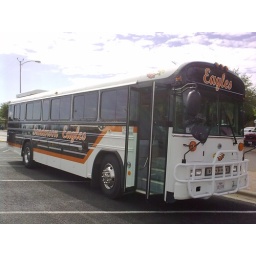
I spotted this bus at the 2010 Region 1-1A Academic Contest at South Plains College in Levelland, Texas.